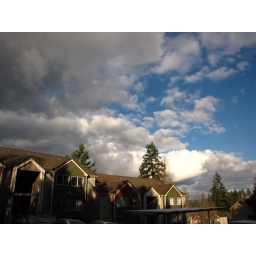
Clouds mixed with blue sky but no rain in sight!